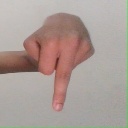
अक्षर: प